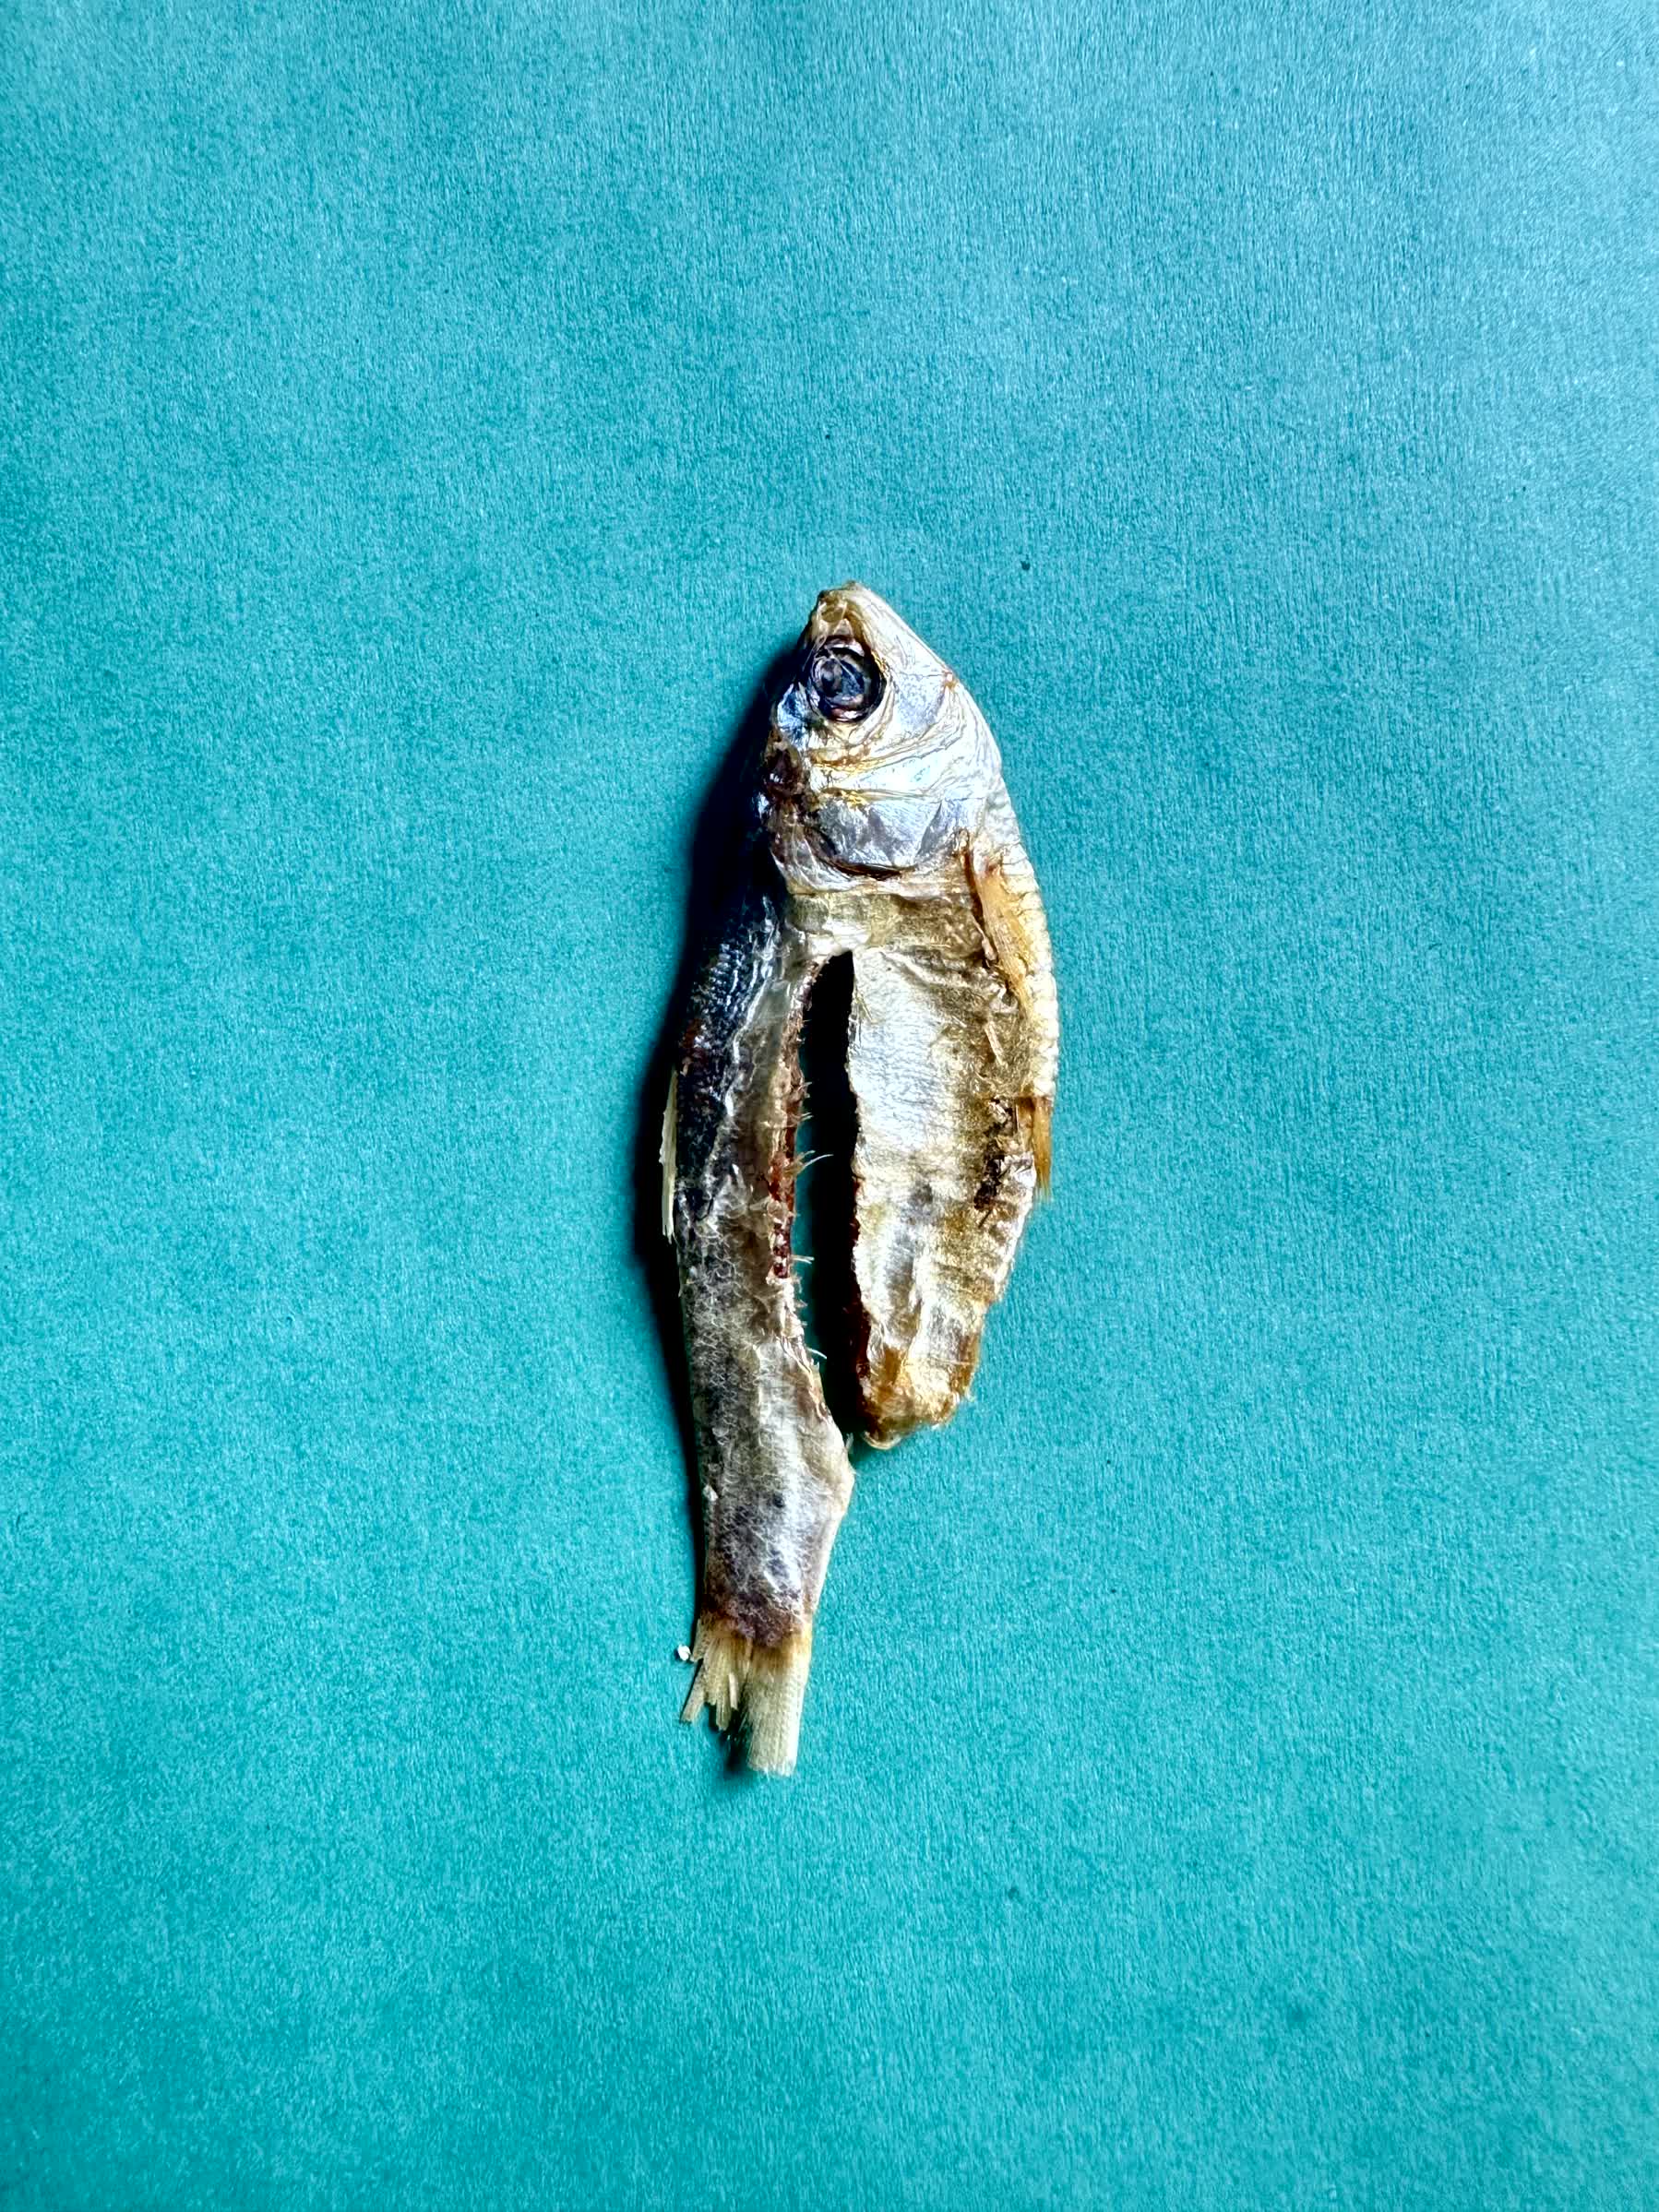
Species: Chapila